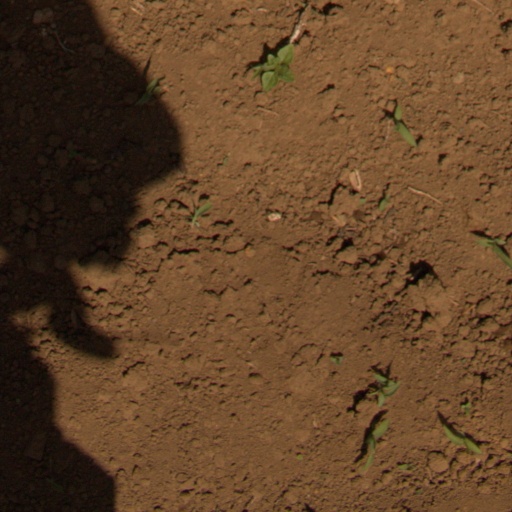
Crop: Jerusalem artichoke